Knowlton Mansion

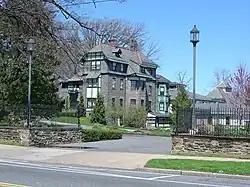

Knowlton Mansion, also known as the Rhawn Residence, is an historic mansion that is located in the Fox Chase neighborhood of Philadelphia, Pennsylvania, United States.